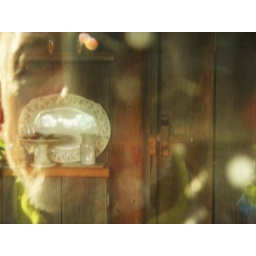
a face in the window